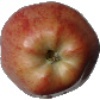
Label: Apple Red 1